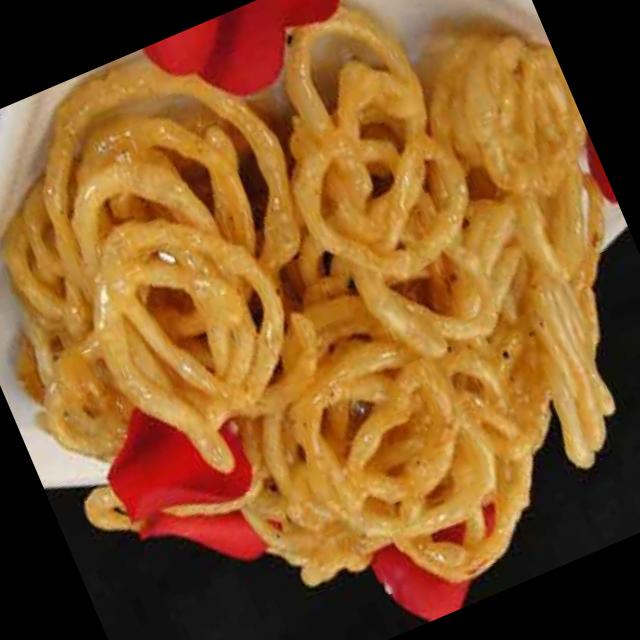
Dish: jalebi